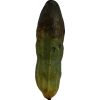
Label: cucumber